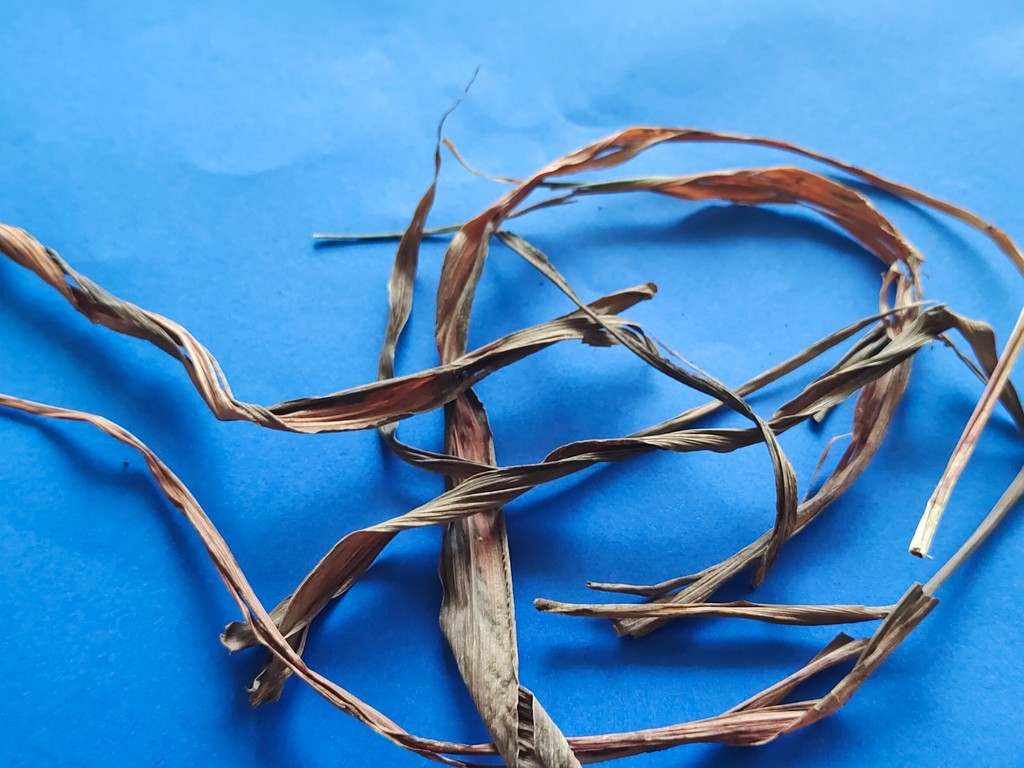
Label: Dried